A Family Party

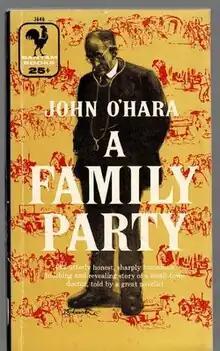

A Family Party, published in 1956, is a novella by American writer John O'Hara (1905–1970). It is the story of the public life of small town doctor Samuel G. Merritt of Lyons, Pennsylvania (O'Hara's fictionalized version of Lykens, Pennsylvania), with glimpses into his private life, presented as a stenographic report of a speech given by his best friend, Albert W. Shoemaker, at a testimonial dinner honoring Dr. Merritt's fortieth anniversary as a working doctor.